El Dorado Springs, Missouri

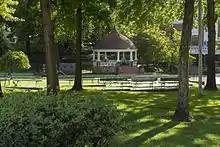
A view of the bandstand in the El Dorado Springs City Park

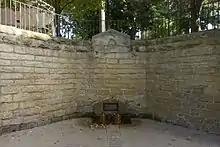
The namesake spring of El Dorado Springs

El Dorado Springs is the largest city in Cedar County, Missouri, United States. The population was 3,493 at the 2020 census.